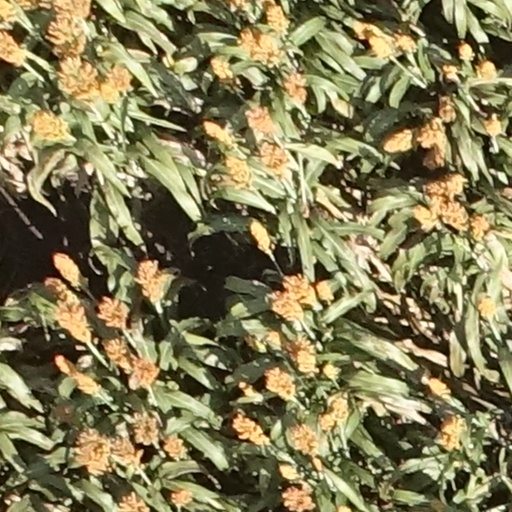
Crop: sorghum